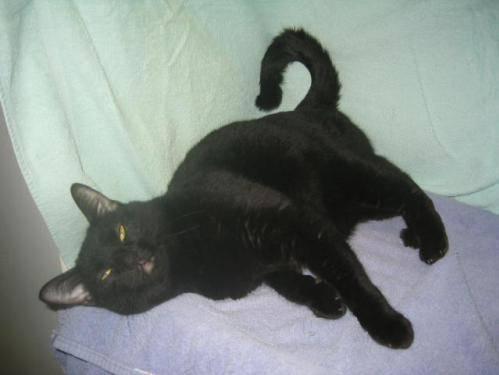
cat